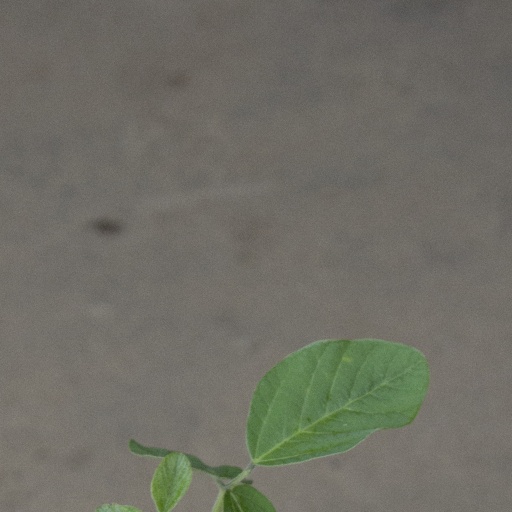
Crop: soybean